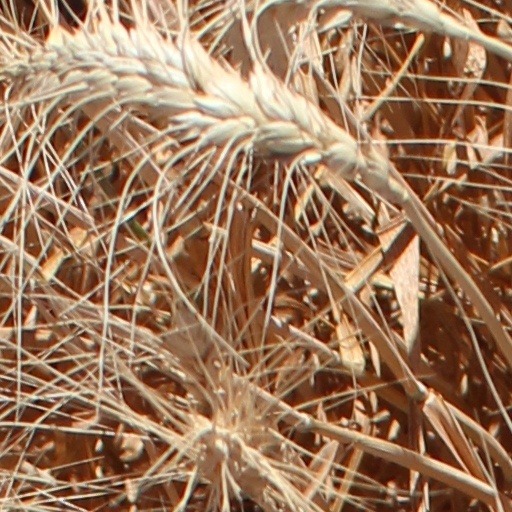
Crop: wheat